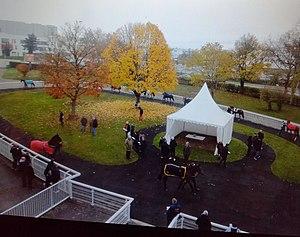
L'hippodrome de Brabois, également appelé hippodrome de Nancy-Brabois est un champ de courses hippiques se trouvant au sud-ouest de l'agglomération nancéienne, à Vandœuvre-lès-Nancy en France. Il fut construit en 1927, en lisière de la forêt de Haye, dans le département de Meurthe-et-Moselle.